The Major and the Minor

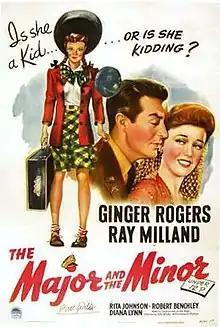
Theatrical release poster

The Major and the Minor is a 1942 American romantic comedy film starring Ginger Rogers and Ray Milland. It was the first American film directed by Billy Wilder. The screenplay credited to Wilder and Charles Brackett is "suggested by" the 1923 play "Connie Goes Home" by Edward Childs Carpenter, based on the 1921 "Saturday Evening Post" story "Sunny Goes Home" by Fannie Kilbourne.